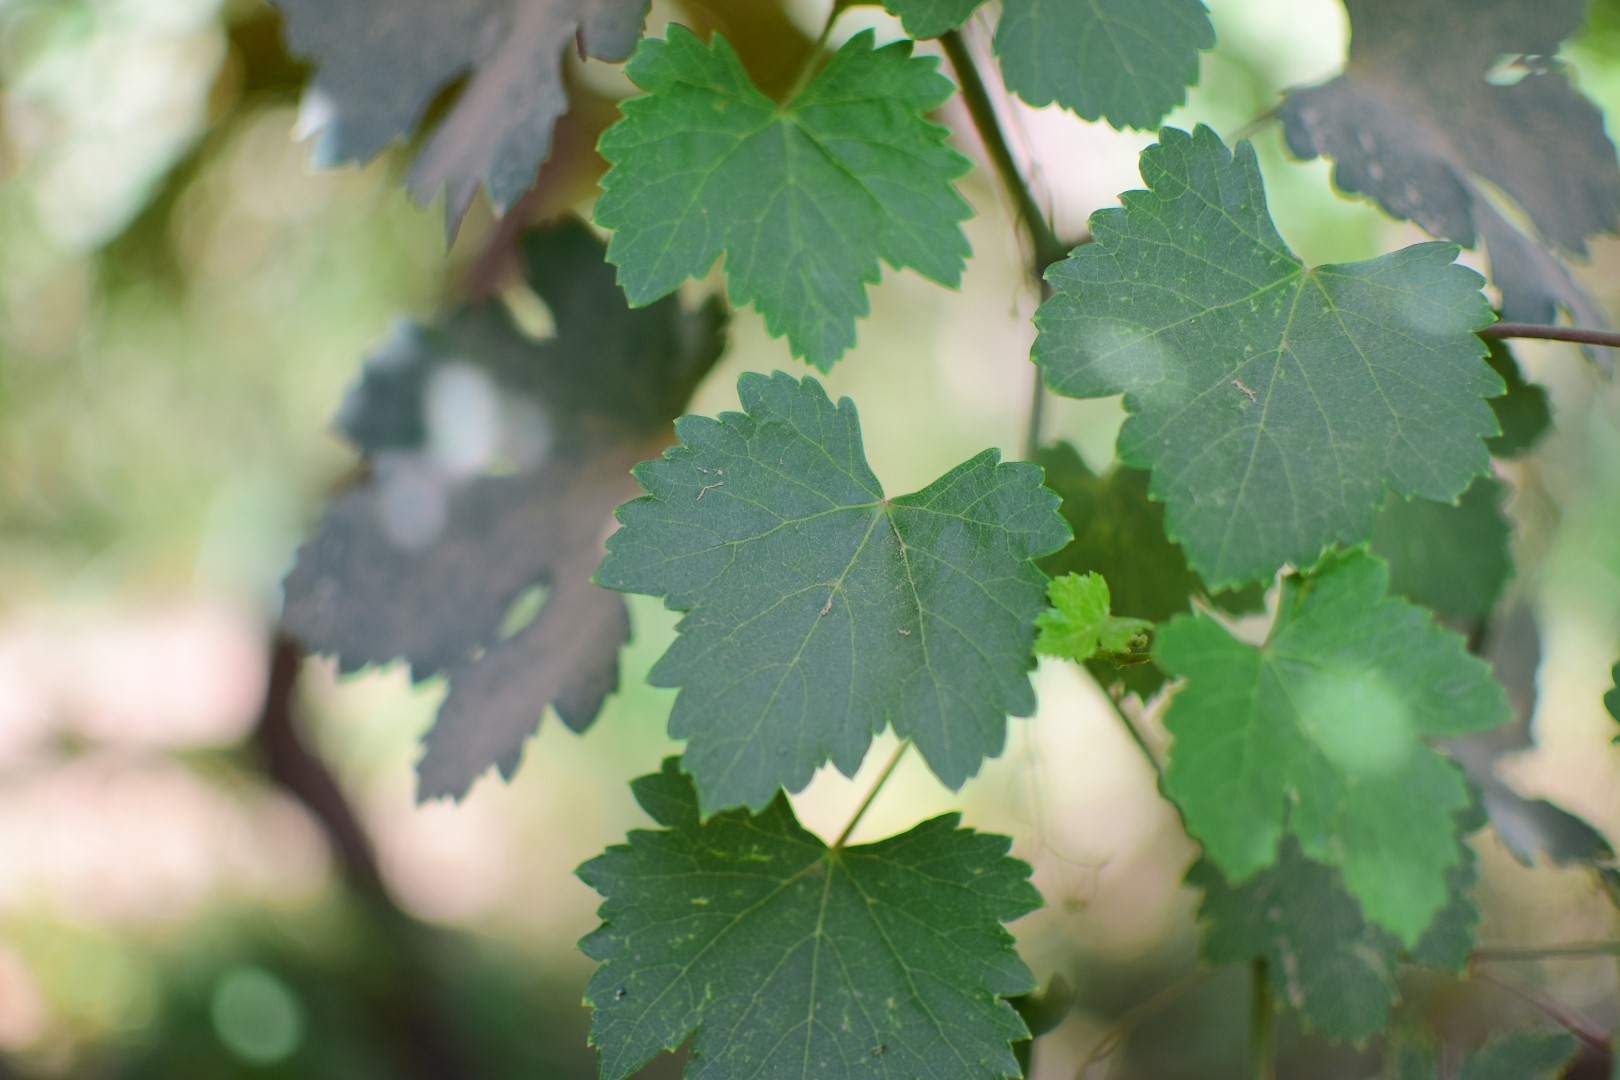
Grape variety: Halawani